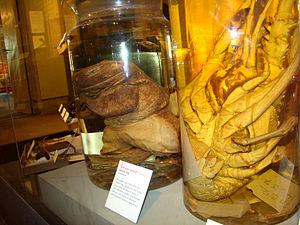
Conraua goliath est une espèce d'amphibiens de la famille des Conrauidae. Cette grenouille africaine qui peut mesurer jusqu’à 300 mm de long et peser plus de 3 kg. À ce titre elle est considérée comme la plus grande grenouille de la planète. En français, elle est appelée Grenouille géante ou Grenouille goliath.